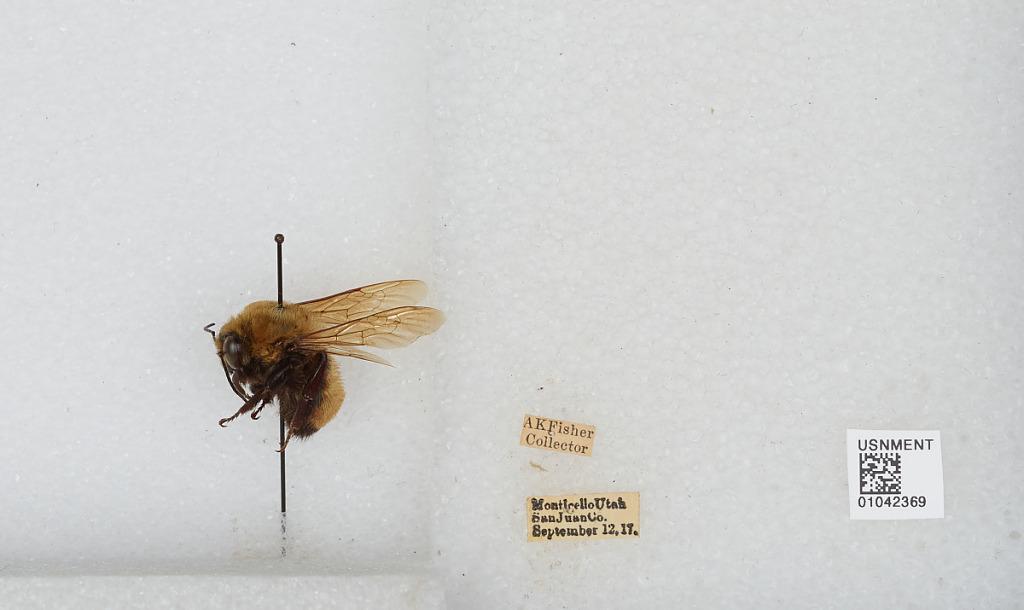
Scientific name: Bombus sp.
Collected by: A. Fisher
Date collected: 1917-9-12
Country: United States
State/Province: Utah
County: San Juan
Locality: Monticello
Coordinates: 37.8692, -109.342